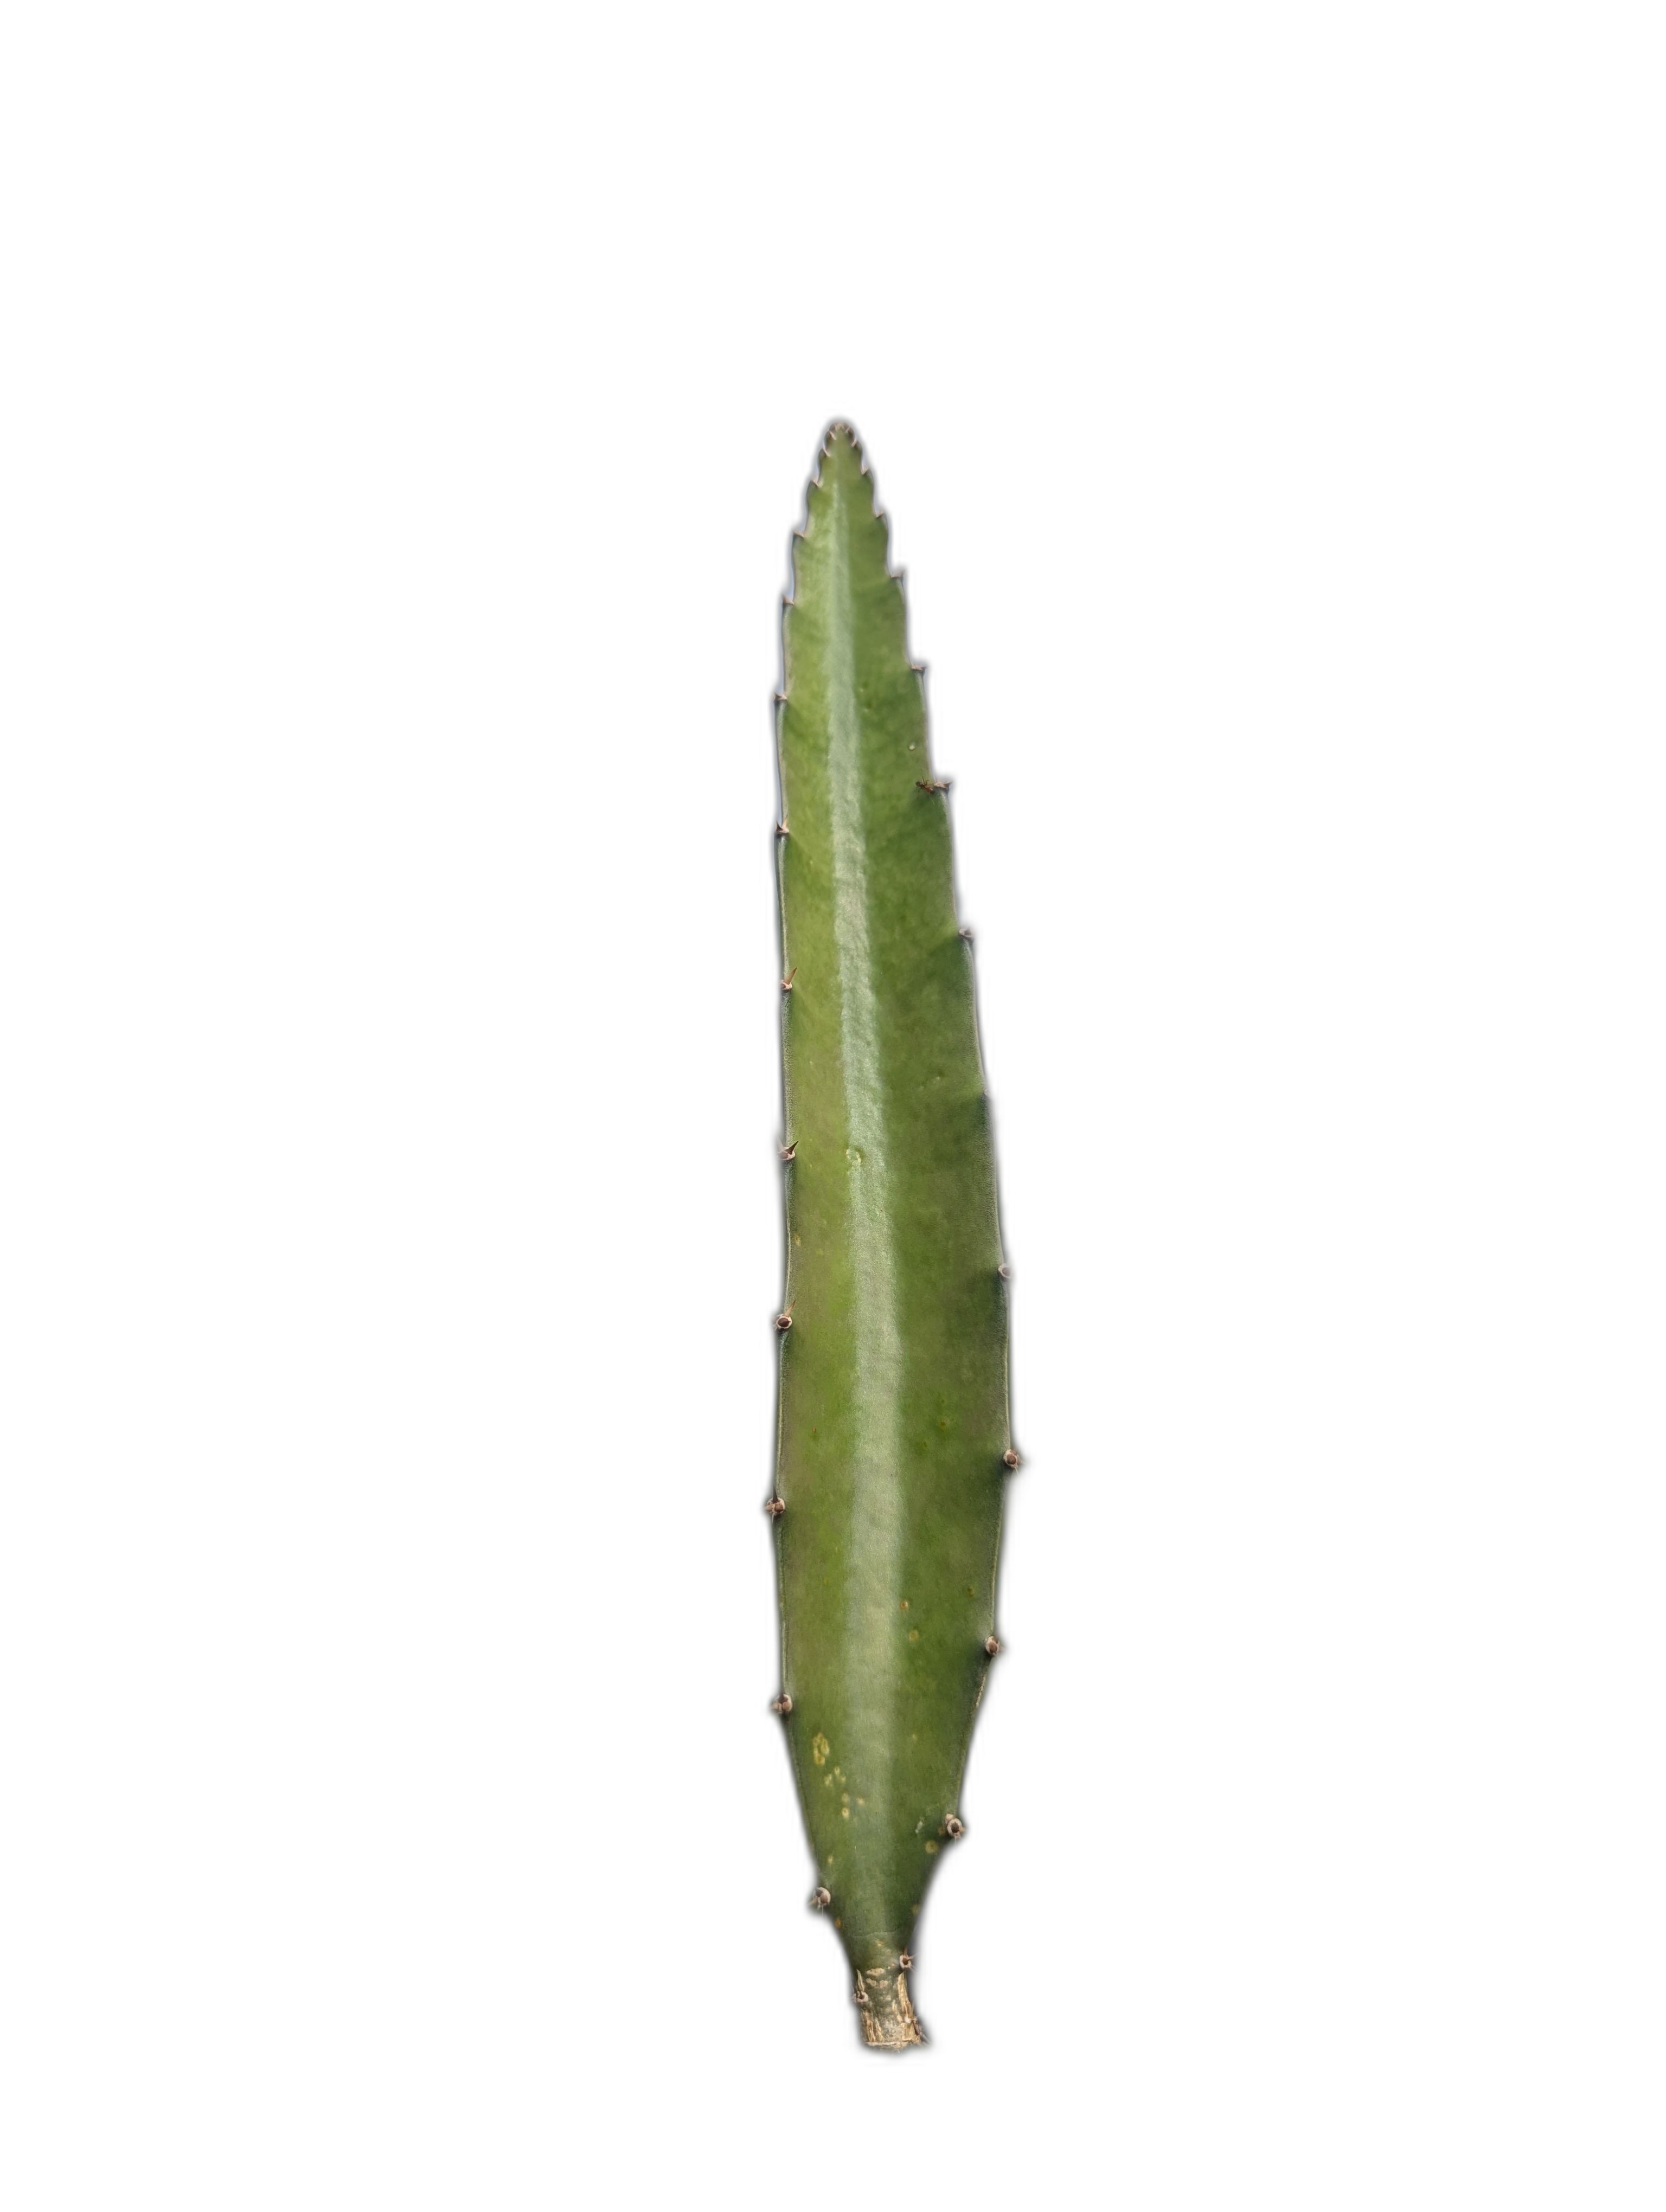
Label: Good leaf